Tomy

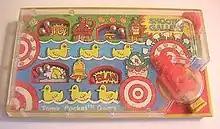
The Tomy Pocket Game Shooting Gallery was manufactured in 1978.

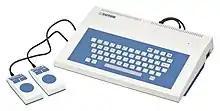
The Tomy Tutor, a 16-bit home computer released by Tomy beginning in 1982

Takara-Tomy has manufactured a broad range of products based on its own properties which include, from the Tomy side: Tomica, Plarail, Zoids, Idaten Jump, Nohohon Zoku and Tomy branded baby care products, and, from the Takara side: Space Pets, Choro-Q (also known as Penny Racers), Transformers, B-Daman, Koeda-chan (also known as Treena) and Microman. The merged Takara-Tomy also produces and/or sells a wide variety of toy and game brands under license, such as "Thomas & Friends", "Astro Boy", "Pokémon", "Beyblade", "Duel Masters", "Disney", "Naruto", "The Game of Life" (also known as "Life Game"), "Rock Man" (also known as "Mega Man"), "Wedding Peach", "Mermaid Melody Pichi Pichi Pitch", "My Hero Academia", "Sakura Kinomoto", "", "Slayers", "Revolutionary Girl Utena", "Kirarin Revolution", "Sugarbunnies" and "Animal Crossing". Tomy's rights to these licenses vary by region. One of the first examples of product synergy for the merged company was the combining of Takara's Jinsei Game (Game of Life) license and Tomy's Pokémon license to produce a Pokémon Jinsei Game.